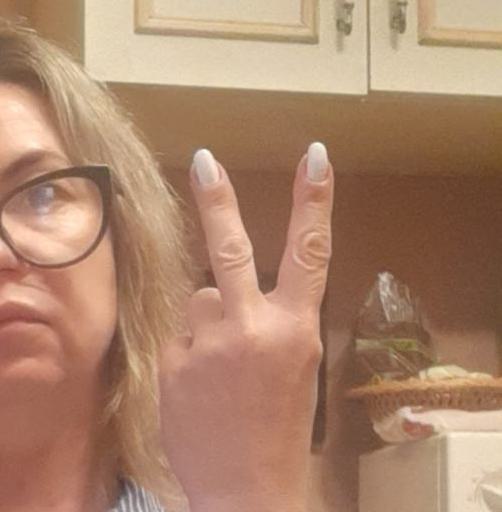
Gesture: peace_inverted